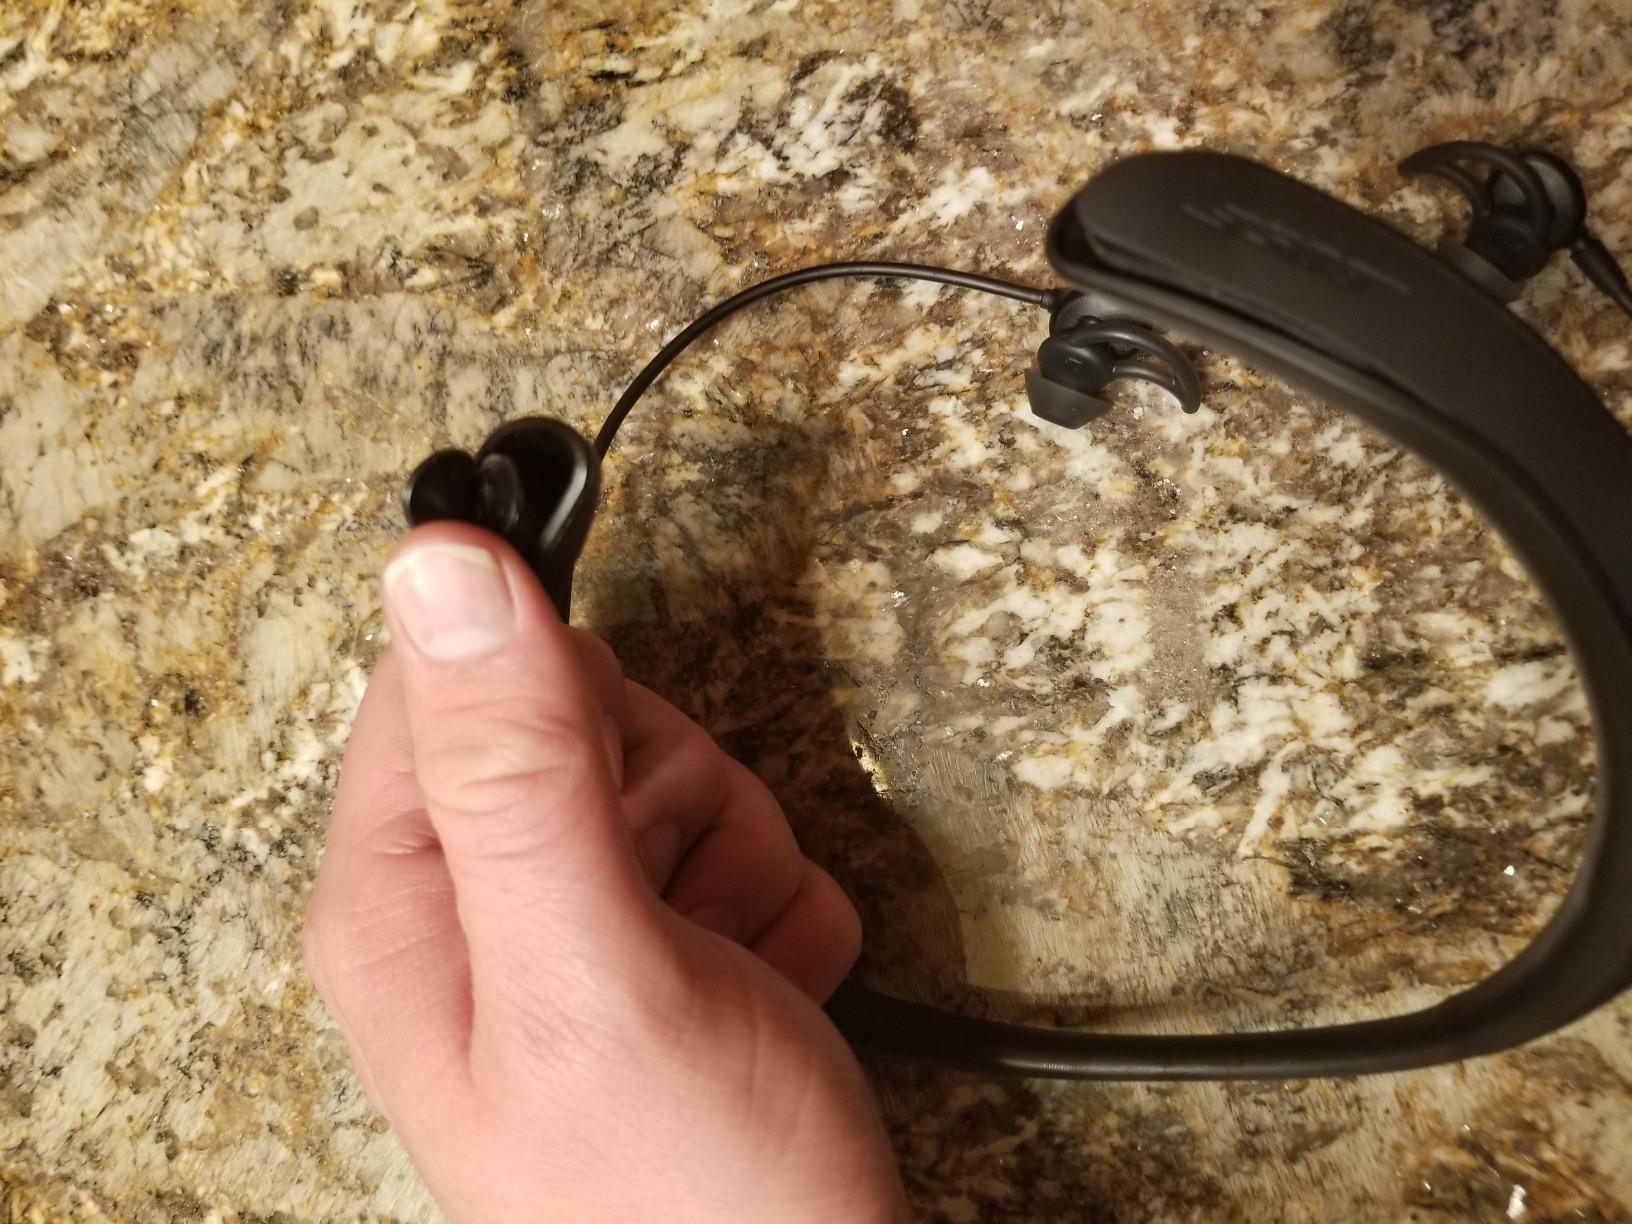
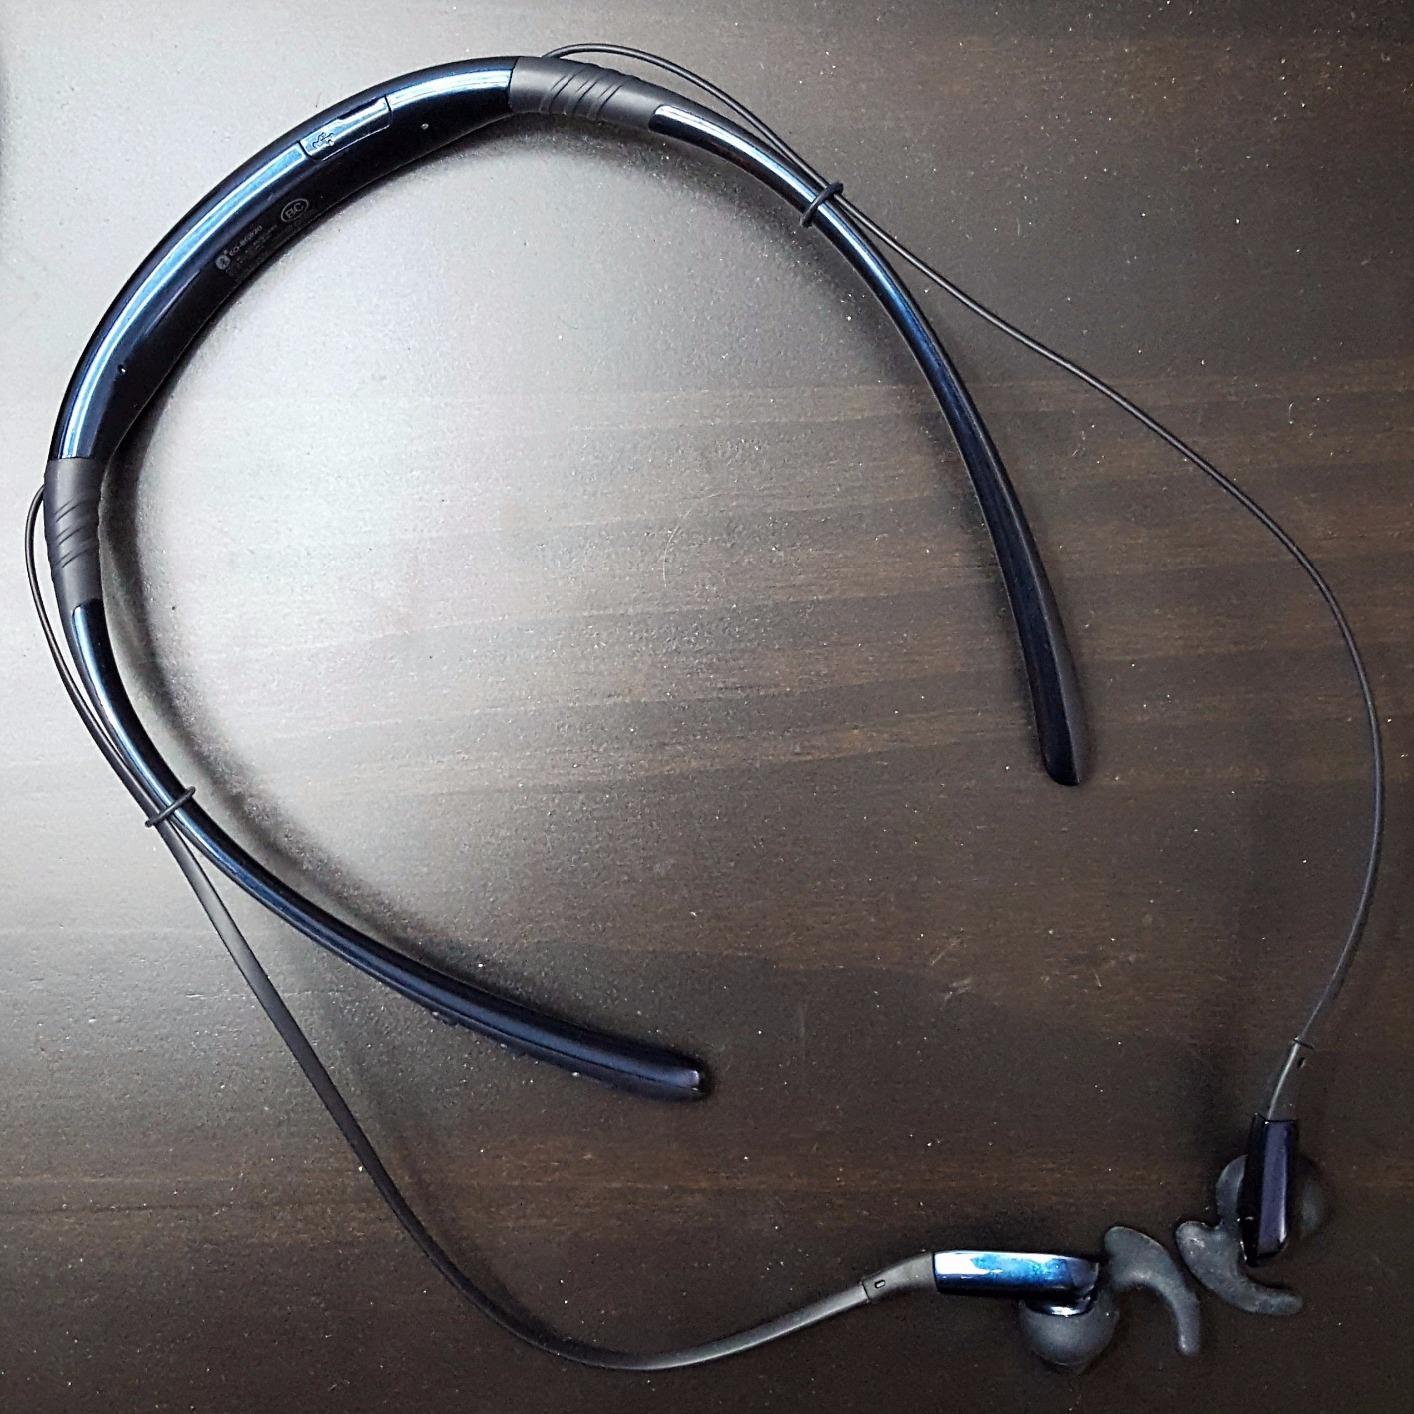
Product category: headphones
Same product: no